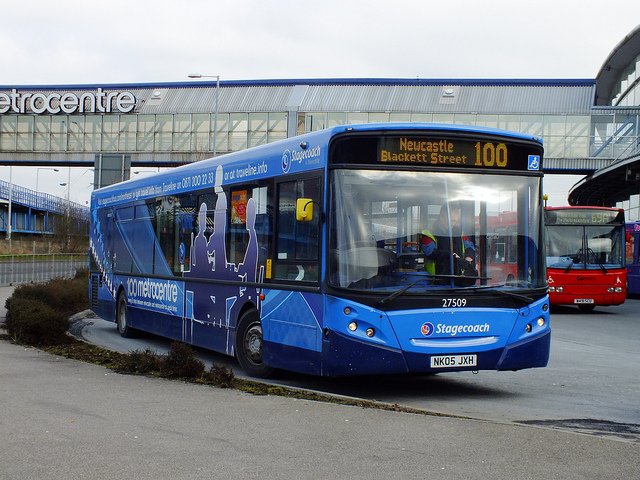
A blue bus driving down a street under a pedestrian bridge.

A very big bright blue colored bus with big windshield.

a blue bus is parked near a red one

a public transit bus on a city street